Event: Nepal Earthquake
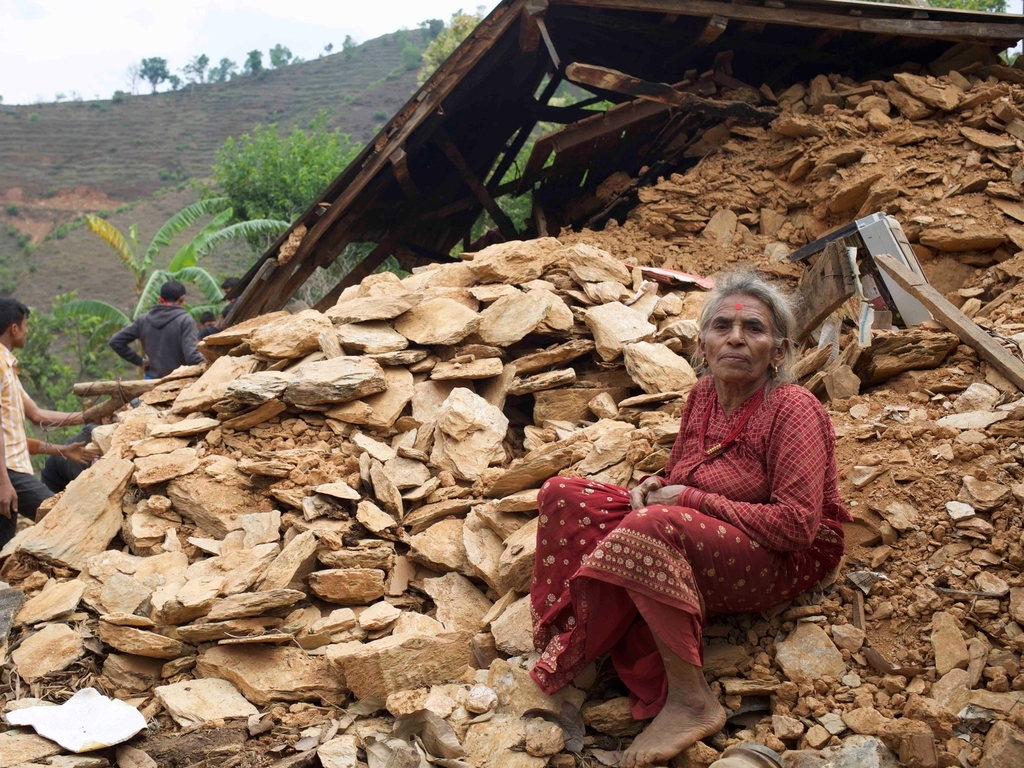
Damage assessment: damage